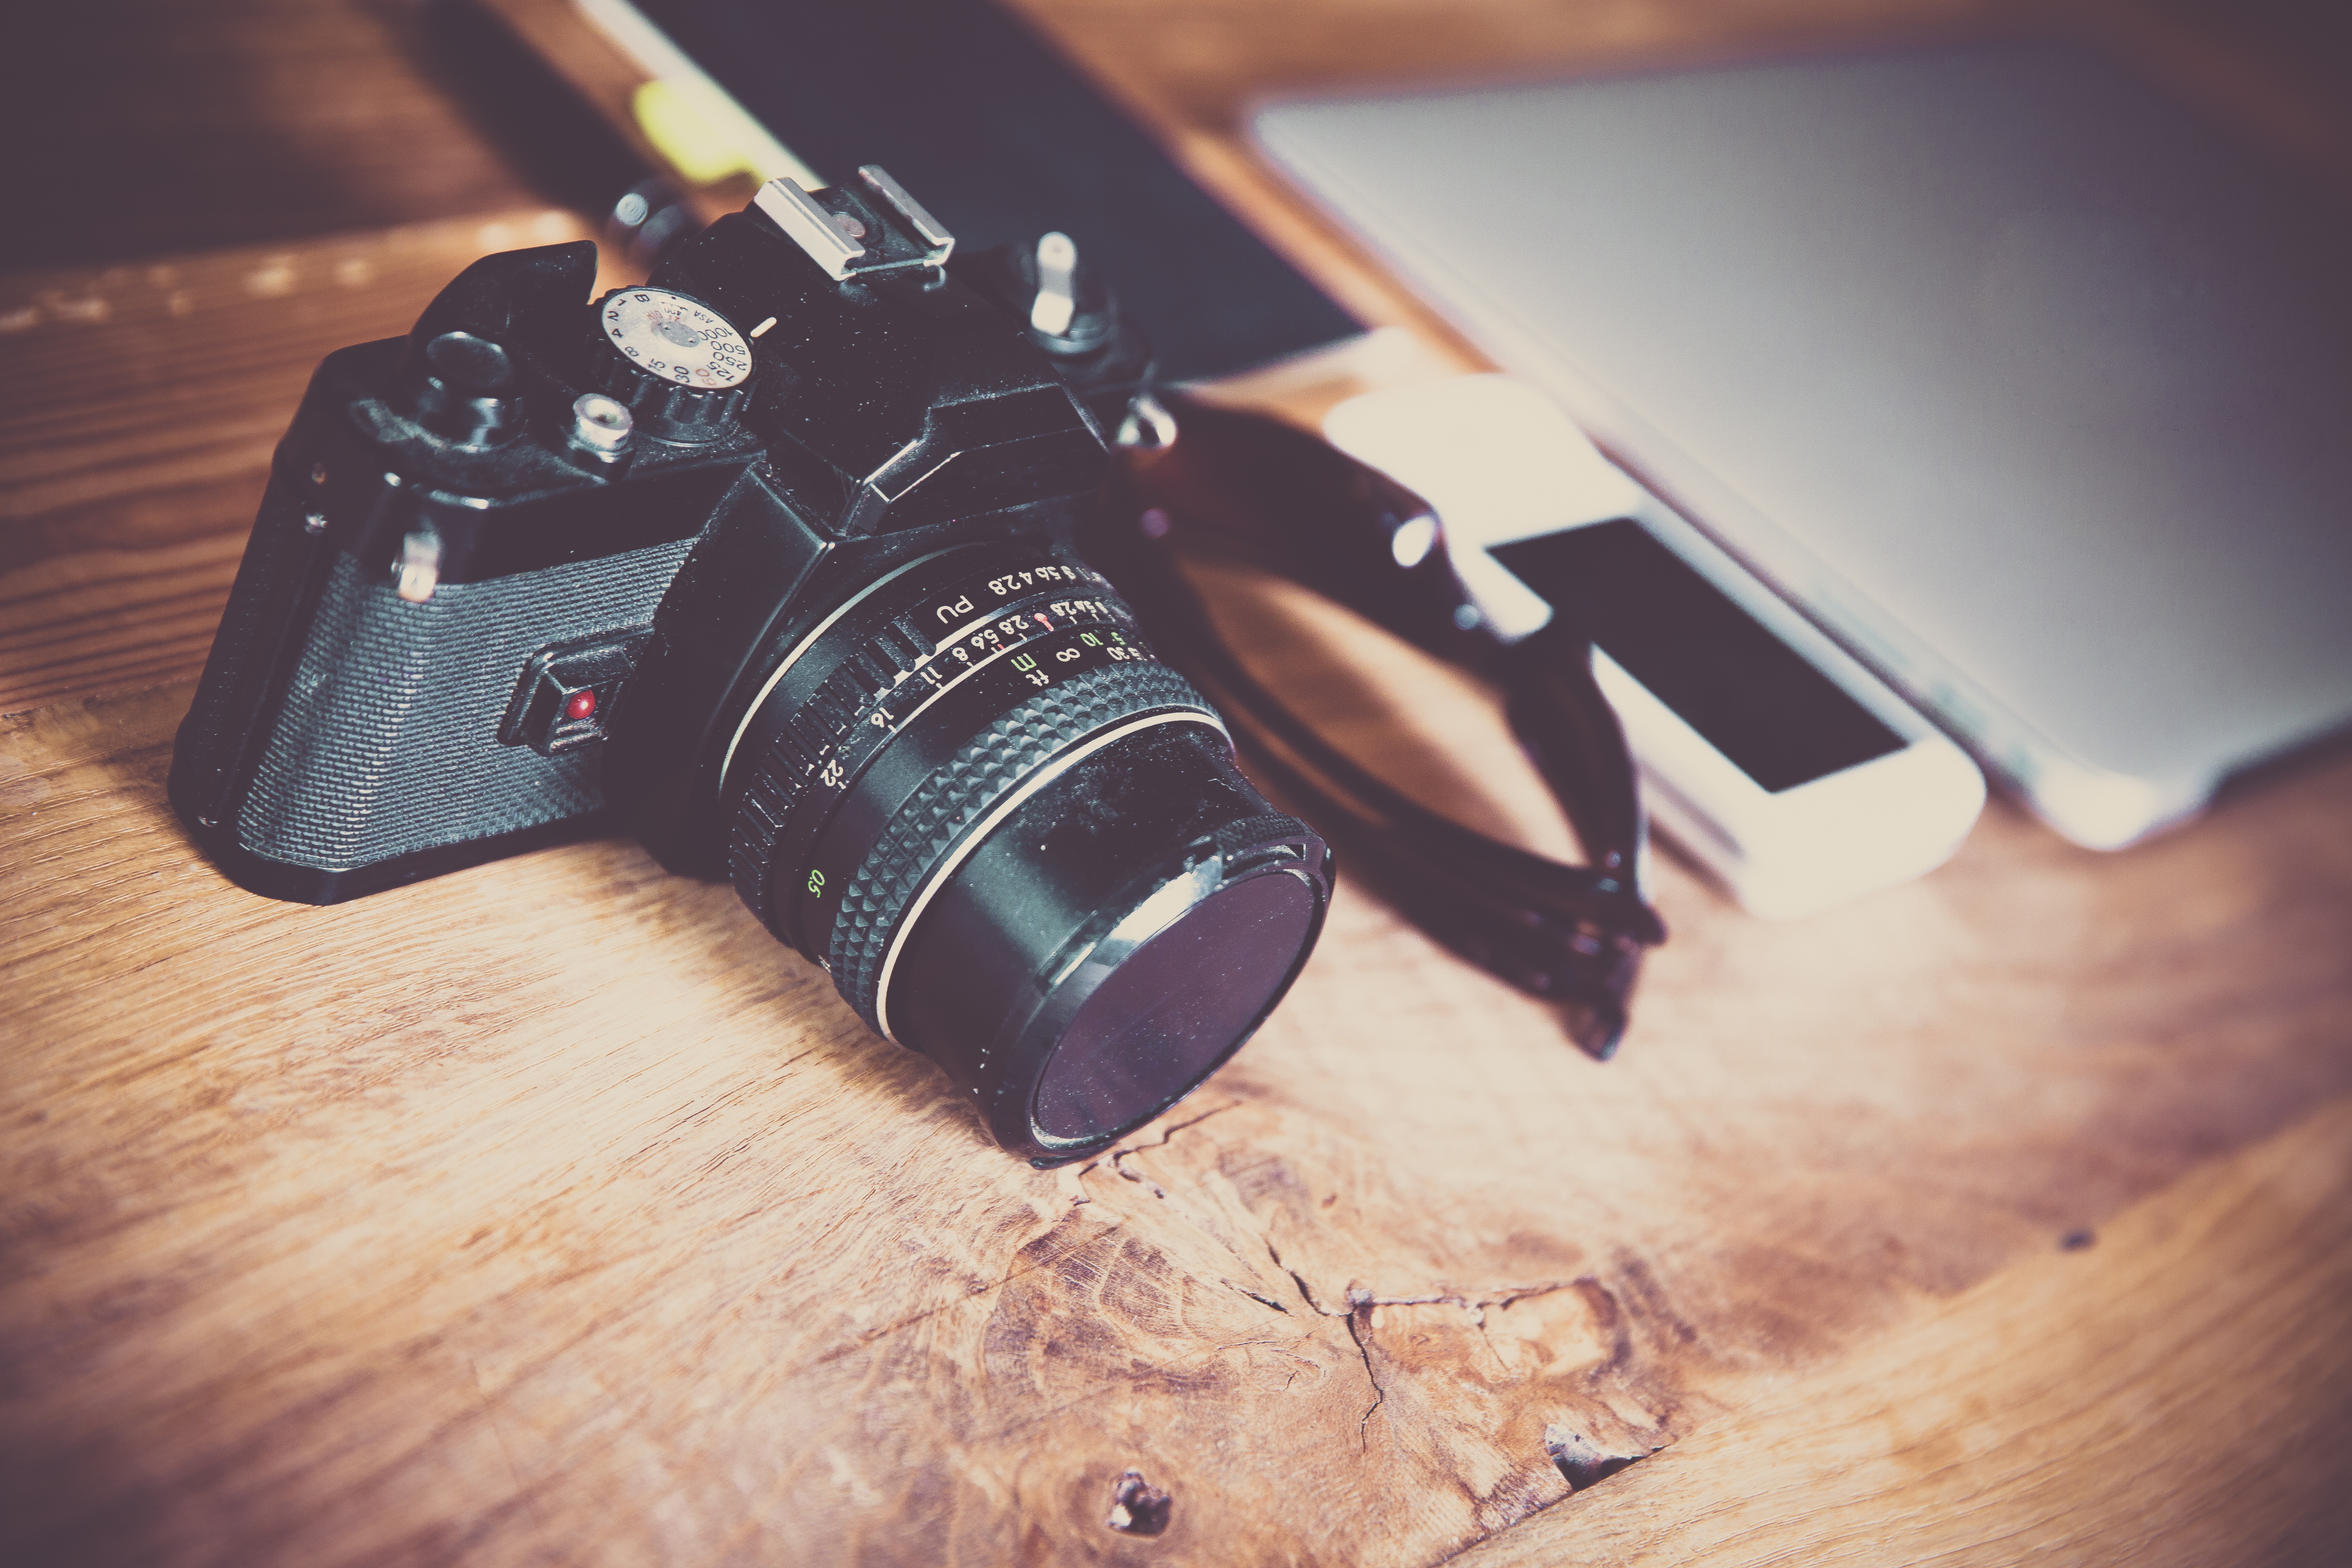
laptop, notebook, computer, smartphone, hand, creative, coffee, camera, photography, retro, pen, slr, dslr, lens, desktop, office, close up, designer, photograph, freelancer, style, slr camera, single lens reflex camera